Charles E. Kilbourne

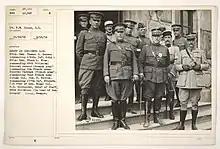

He was commissioned a Second Lieutenant, May 20, 1898 in the Signal Corps and eventually reached the rank of major general, July 9, 1935.